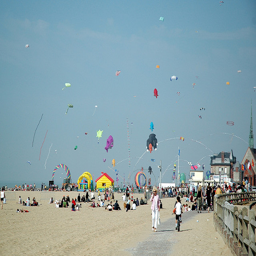
A beach with a lot of balloons and kites in the air
People walking and sitting on a beach with balloons flying in the air.
The sky is dotted with colorful kites on a boardwalk area.
People on the beach fly kites on a sunny day.
many kites flying in the sky on a beach